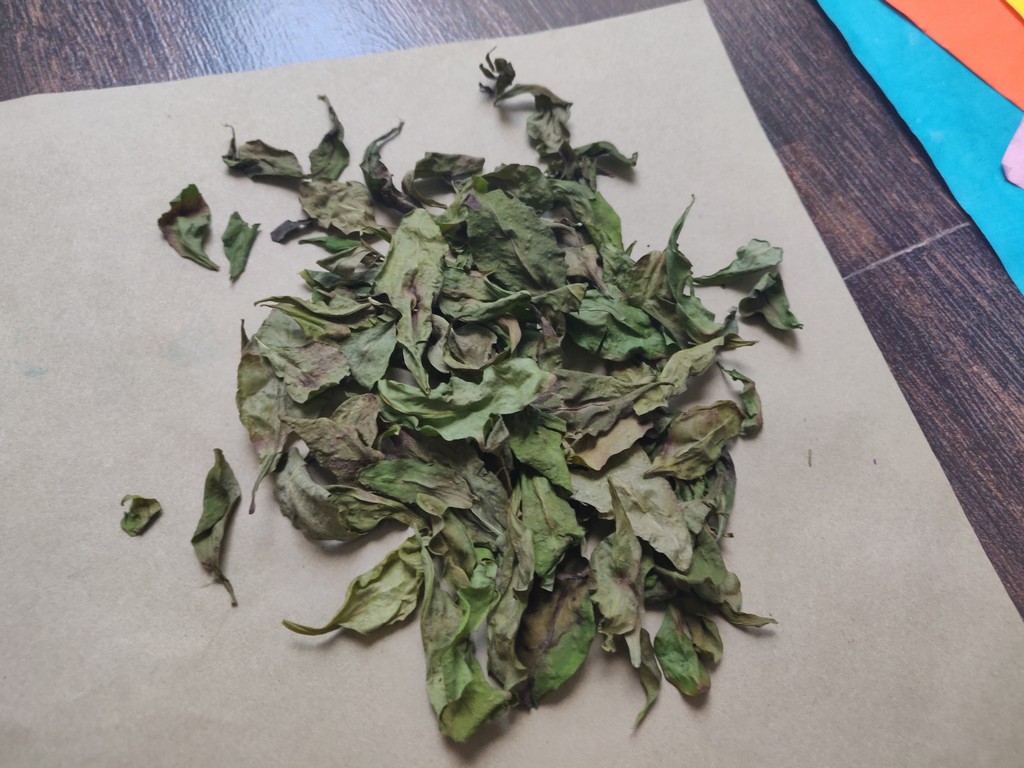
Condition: Dried
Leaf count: multiple
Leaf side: unknown